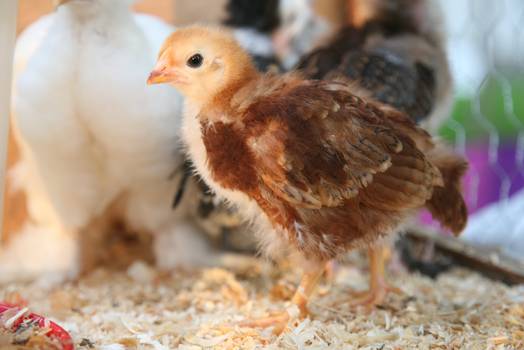
Label: No Watermark